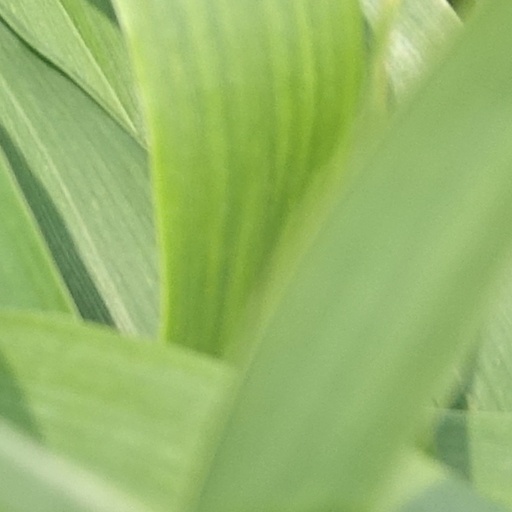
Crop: wheat